Ngô Văn Sở

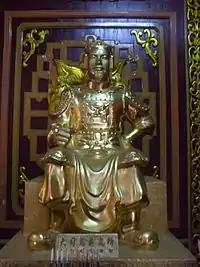
Ngô Văn Sở

Ngô Văn Sở (died 1795) was a general of the Tây Sơn dynasty.